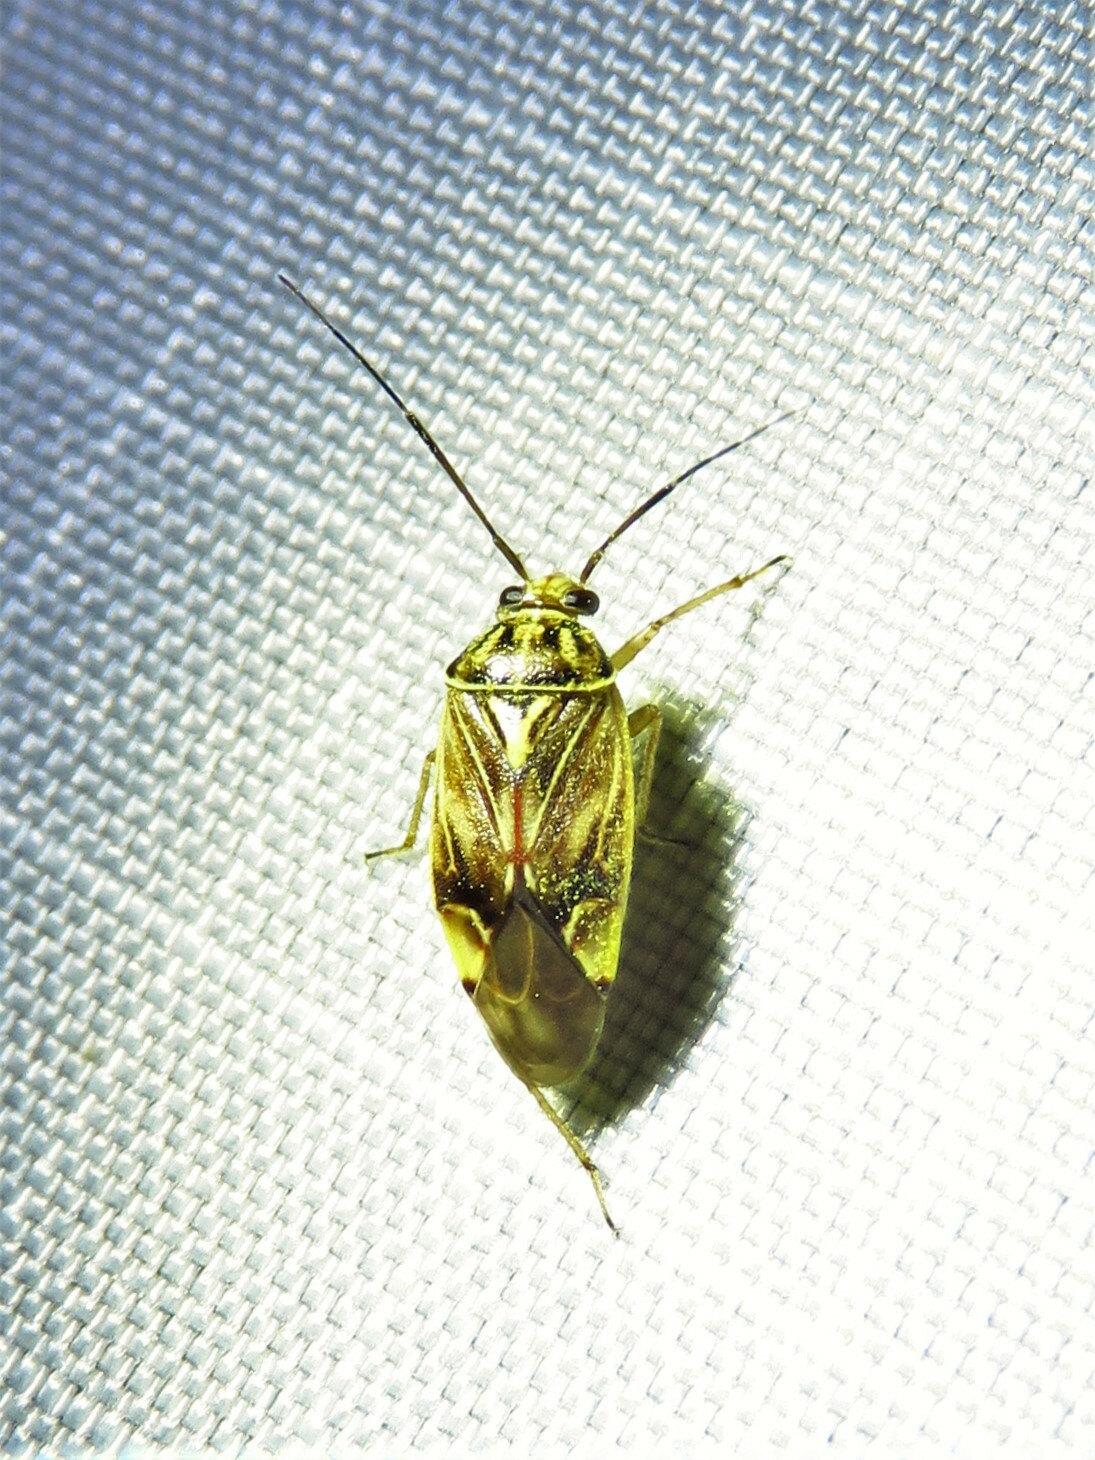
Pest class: lygus_bug